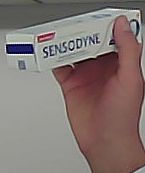
Product: sensodyne_toothpaste